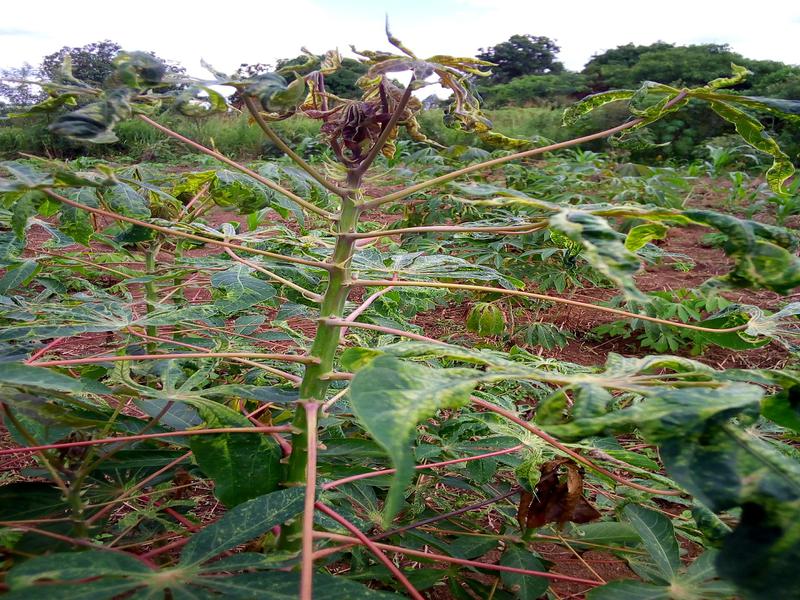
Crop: cassava
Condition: mosaic_disease